List of populated places in Uşak Province

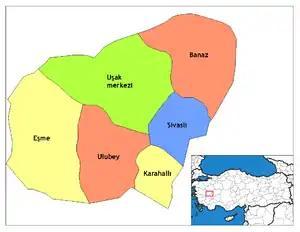
Uşak Province

Below is the list of populated places in Uşak Province, Turkey by the districts. In the following lists first place in each list is the administrative center of the district.